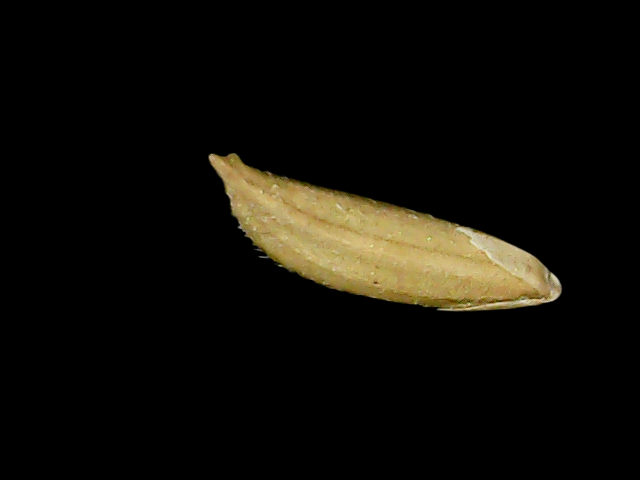
Rice variety: Binadhan12